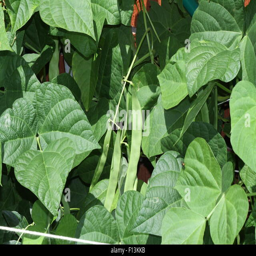
green beans growing in a small vegetable garden